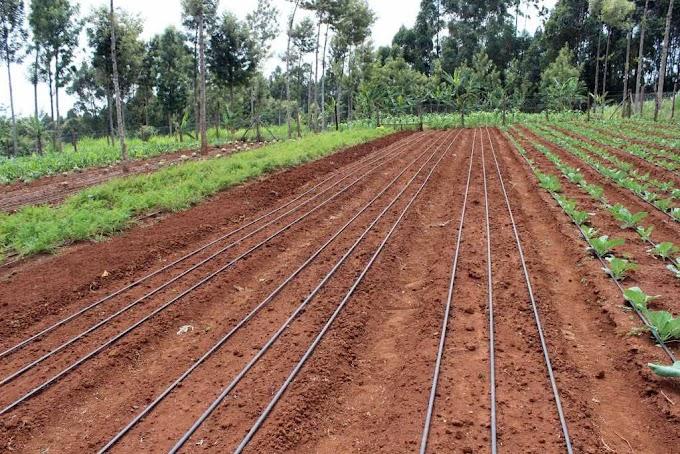
Shamba kubwa la umwagiliaji wa mbogamboga, zenye rangi nzuri za kijani, ambazo zimezungukwa na miti mirefu, yenye kupendeza katika mandhari hayo.